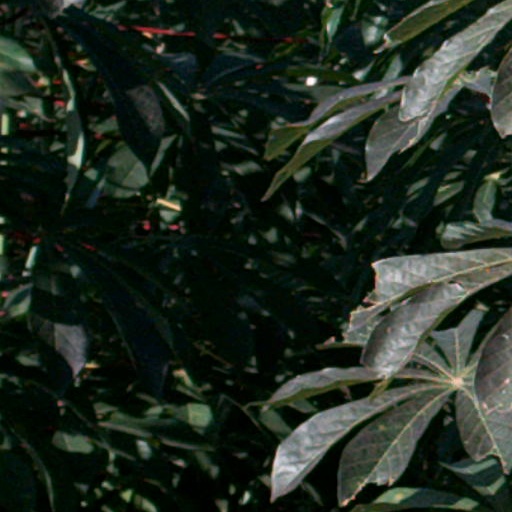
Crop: cassava